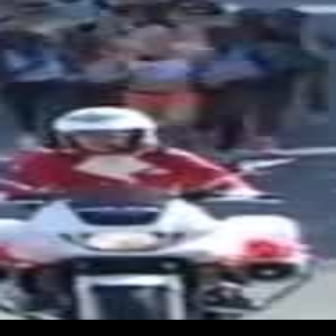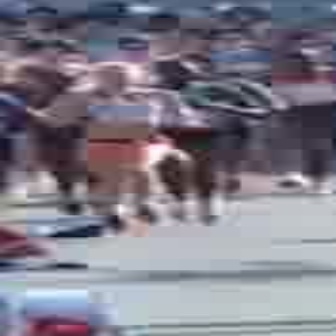
  Please identify the target specified by the bounding box [69,23,208,162] in the first image and locate it in the second image. Return the coordinates in [x_min,y_min,x_max,y_max] format.
Answer: [15,62,195,242]